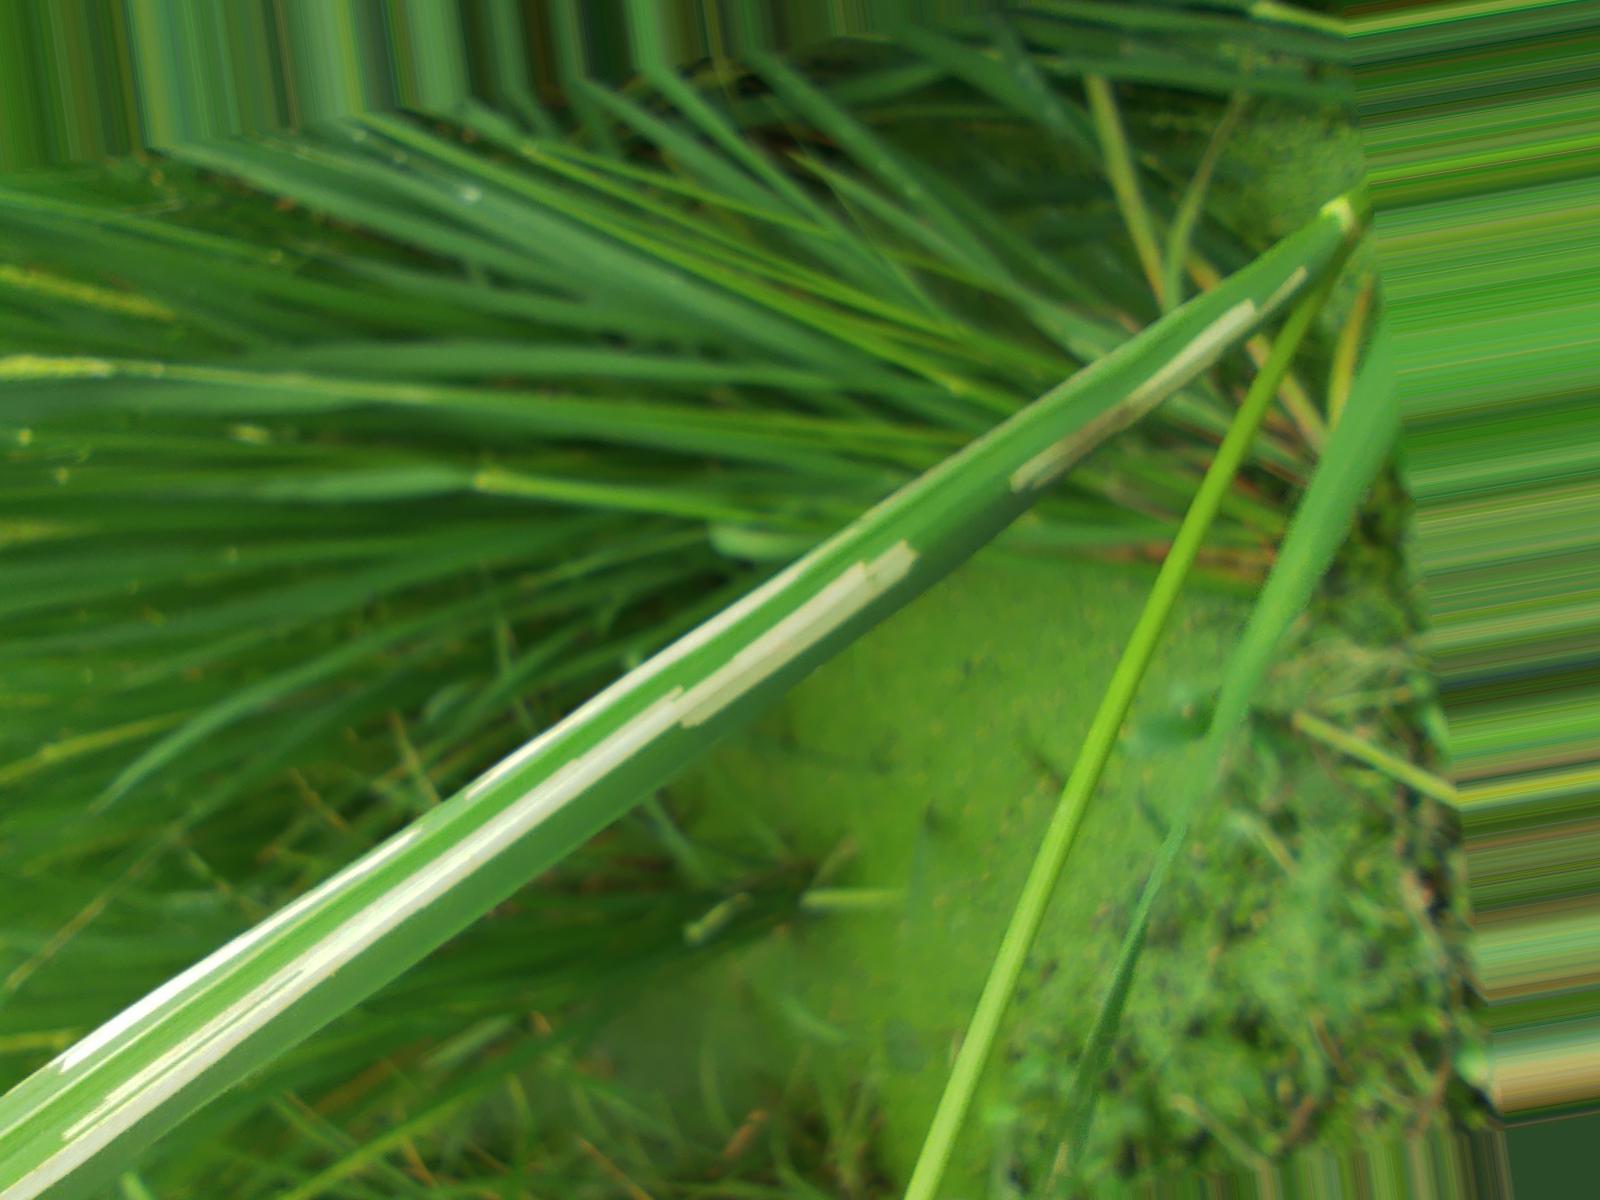
Nhãn: Sâu gai ( Hispa )